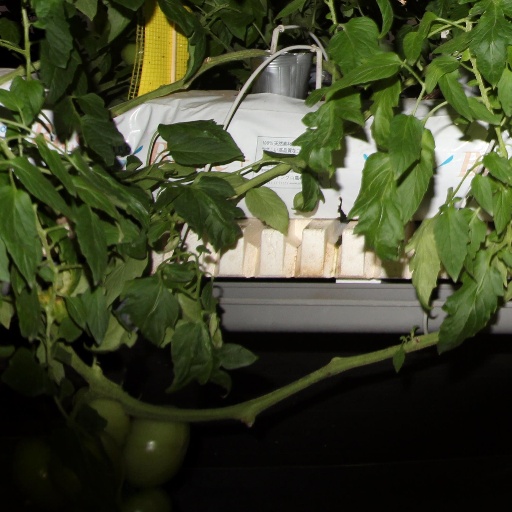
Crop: tomato